Ramakien

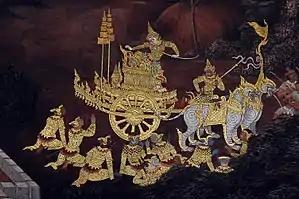
Hanuman on his chariot, a scene from the "Ramakien" in Wat Phra Kaew, Bangkok.

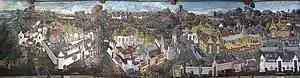
Part of the mural in the Temple of the Emerald Buddha

The (sometimes also spelled ) is one of Thailand's national epics. It is a Thai version of the ancient Indian epic "Ramayana", and an important part of the Thai literary canon.